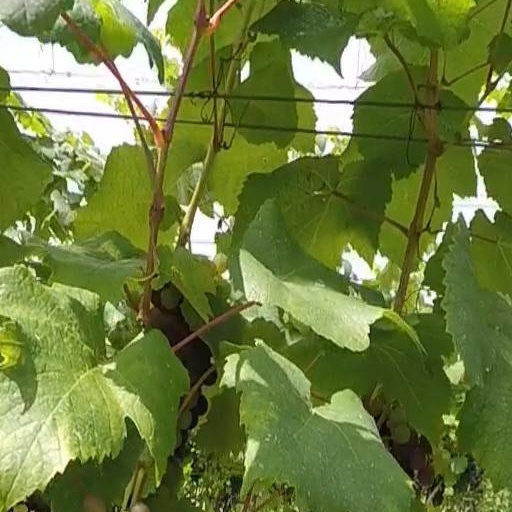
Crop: grape